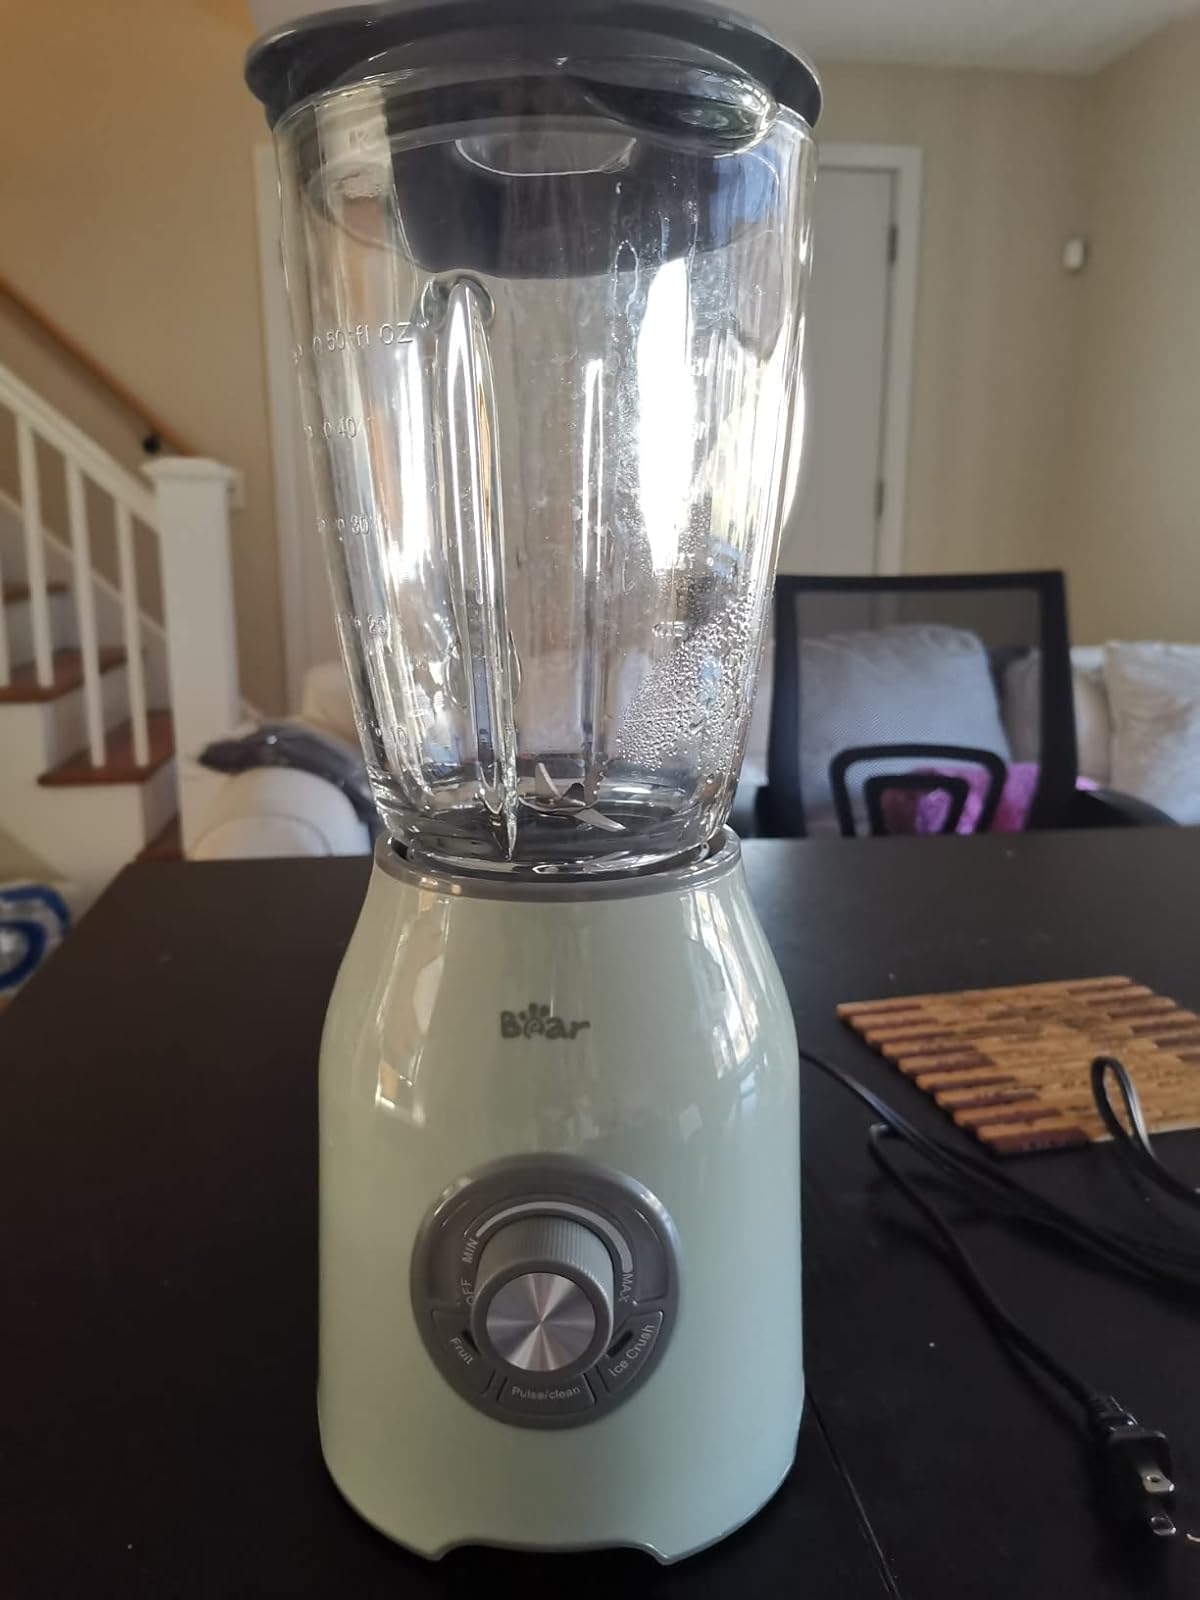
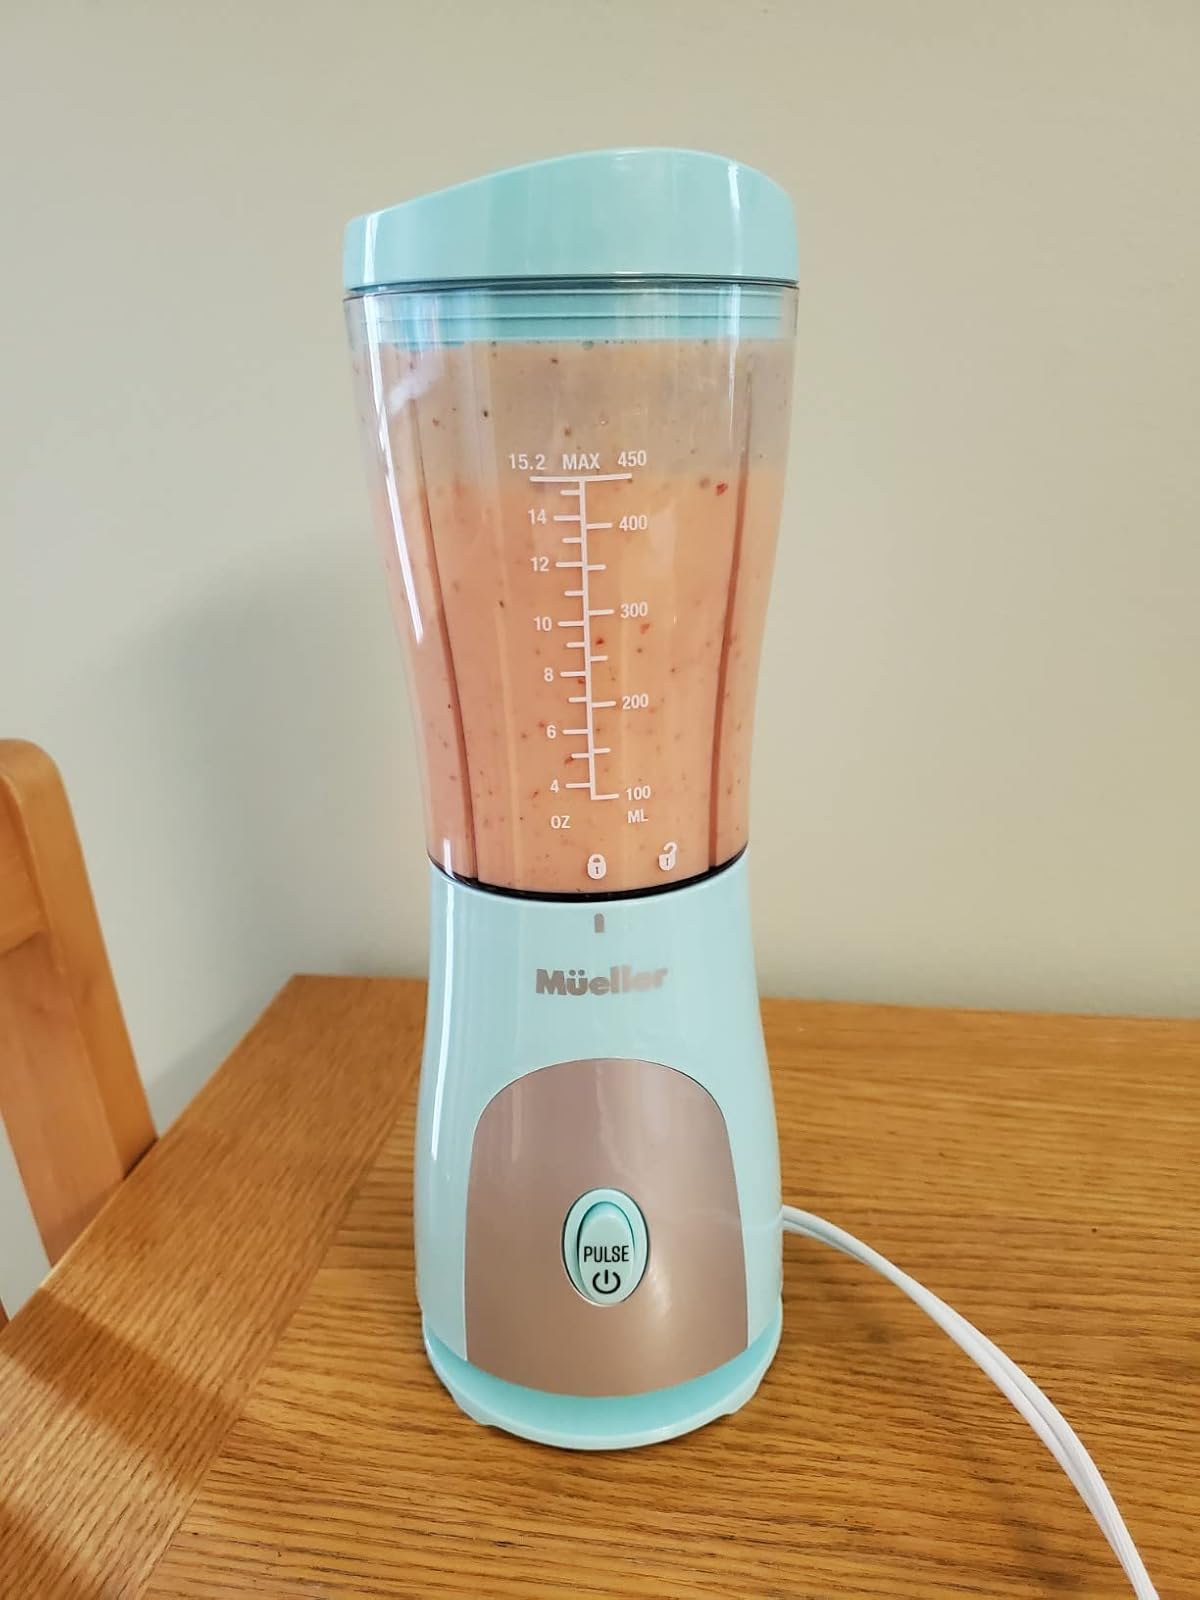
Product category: items_blender
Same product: no